Varntresk Church

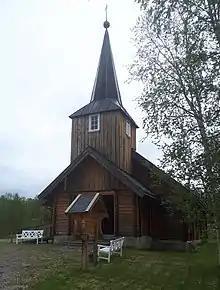
View of the church

Varntresk Church is a parish church of the Church of Norway in Hattfjelldal Municipality in Nordland county, Norway. It is located in the village of Varntresk. It is one of the churches for the Hattfjelldal parish which is part of the Indre Helgeland prosti (deanery) in the Diocese of Sør-Hålogaland. The brown, wooden church was built in a long church style in 1986 using plans drawn up by the architect Pål Guthorm Kavli. The church seats about 70 people. The church was consecrated on 31 August 1986.